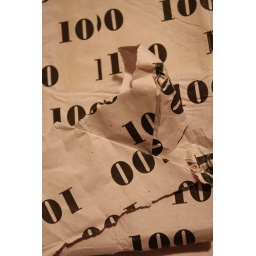
Wrapping paper for a book set purchased in the middle east.